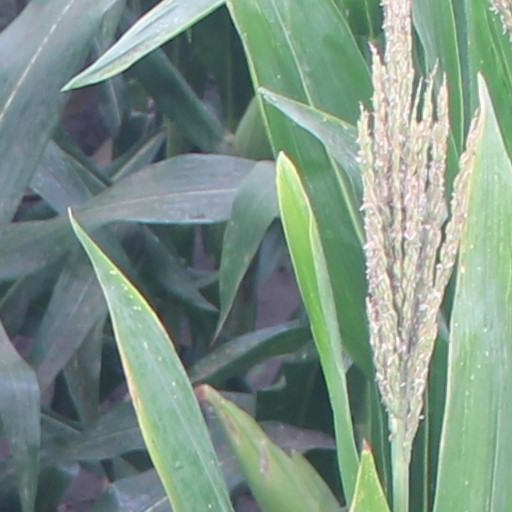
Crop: maize; corn